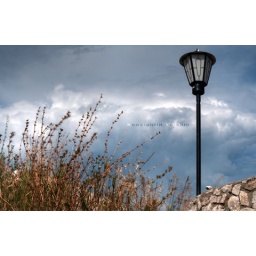
street lantern on the rocky ground with bush in foreground and dramatic blue sky in background